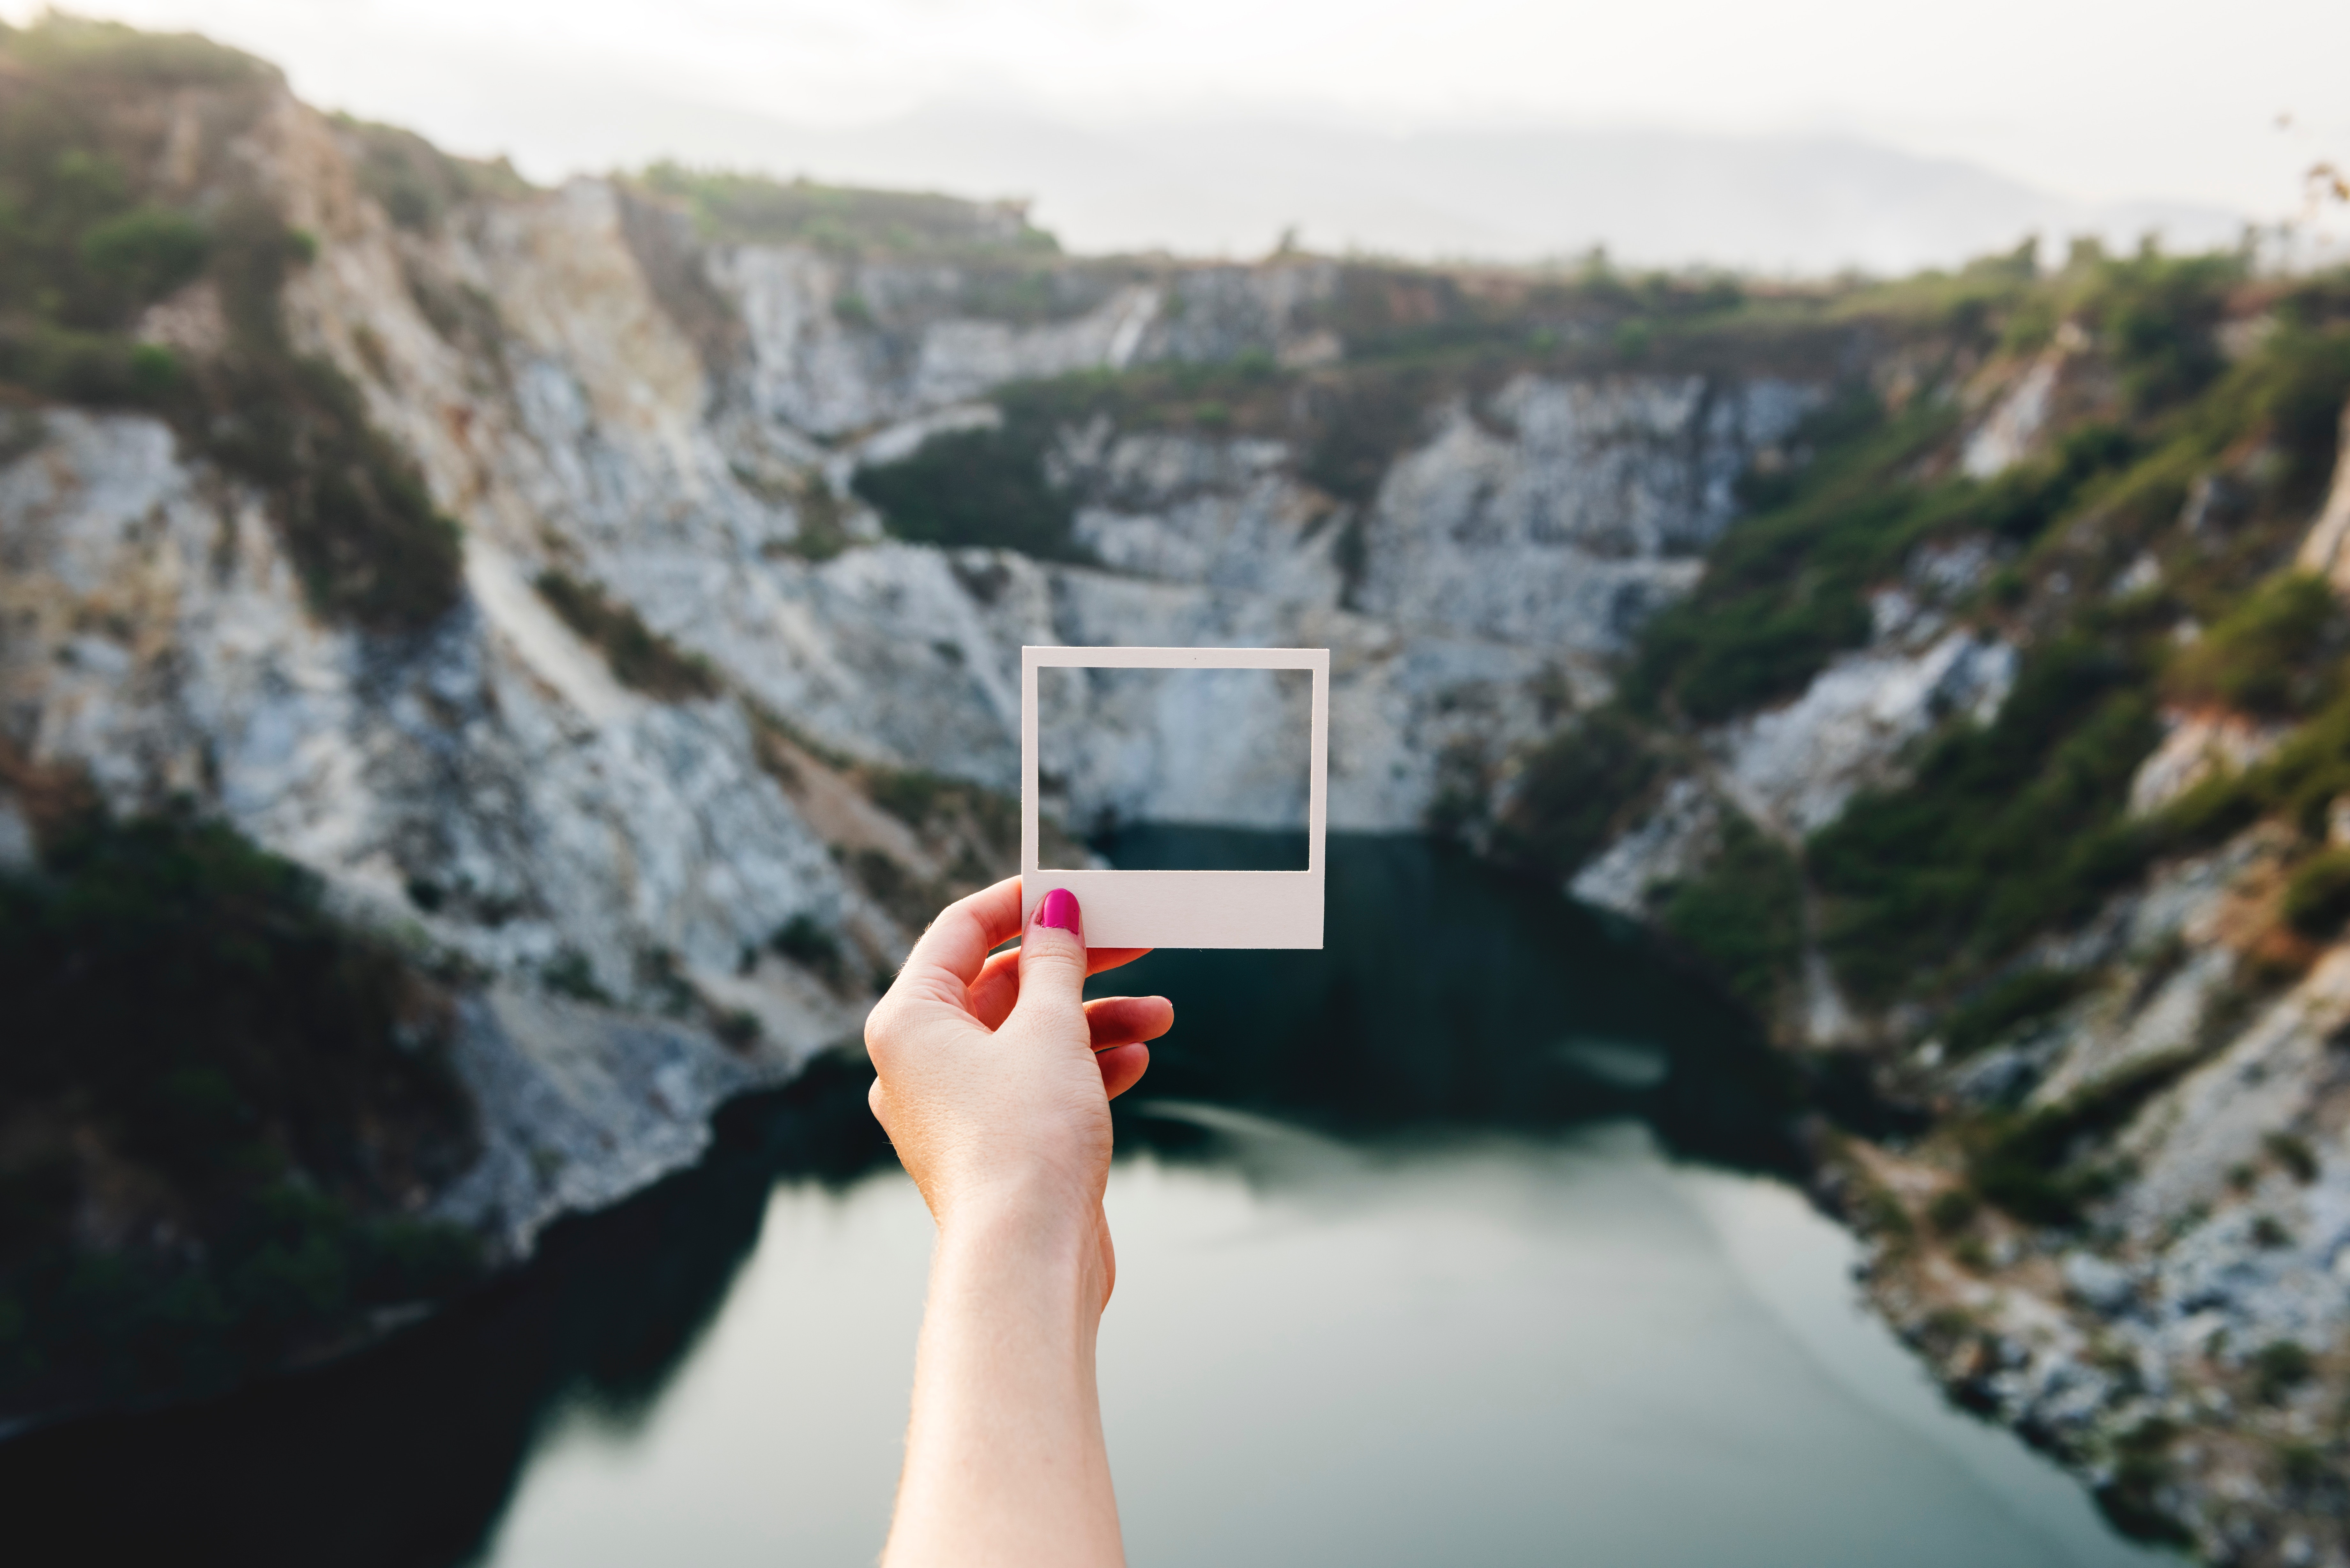
cliff, fjord, extreme sport, terrain